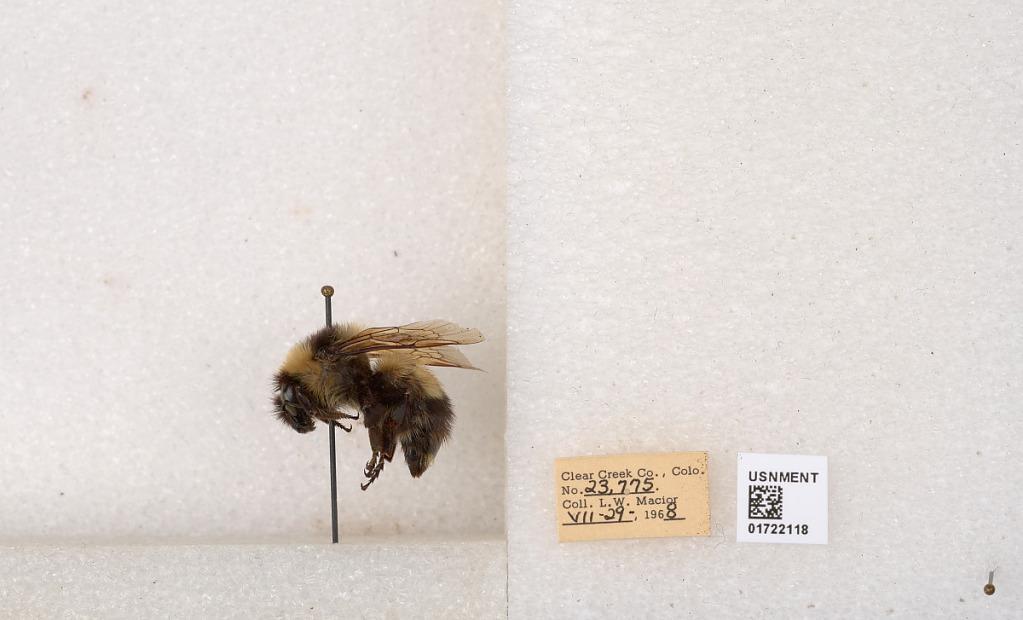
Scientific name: Bombus kirbyellus
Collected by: L. Macior
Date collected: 1968-7-29
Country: United States
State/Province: Colorado
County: Clear Creek
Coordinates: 39.6891, -105.644